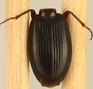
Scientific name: Synuchus impunctatus
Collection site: Bartlett Experimental Forest NEON (BART), plot BART_080